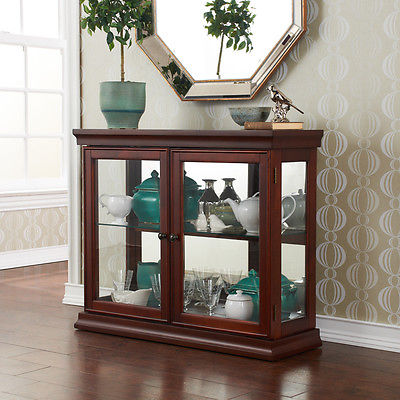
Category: cabinet